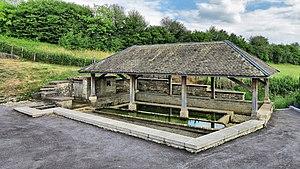
La fontaine-lavoir-abreuvoir
Ollans est une commune française située dans le département du Doubs en région Bourgogne-Franche-Comté.